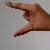
The image shows a hand gesture representing the letter 'Z' in Indian Sign Language.